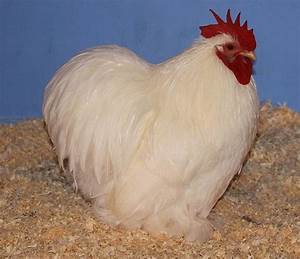
Label: gallina